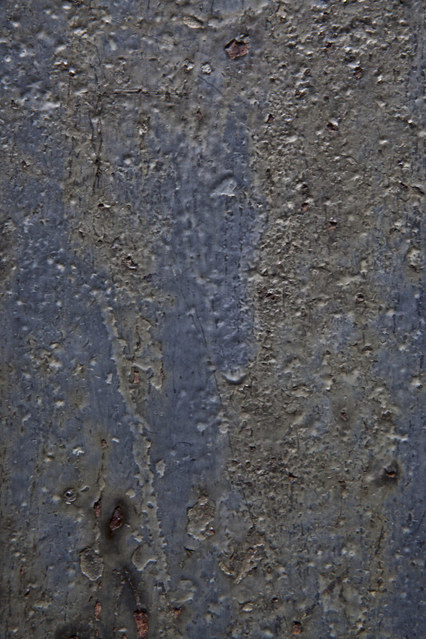
Texture: pitted